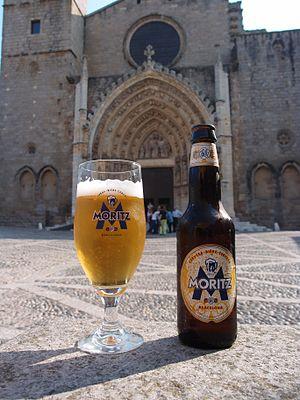
Moritz est une marque de bière, ainsi qu'une brasserie barcelonaise fondée en 1856 par l'Alsacien Louis Moritz Trautmann.